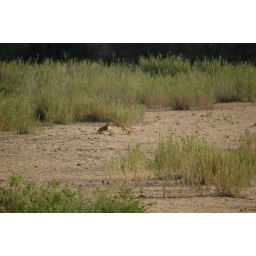
Young lions playing, Kruger NP, H1-2 at the bridge over the Sand river, november 2005